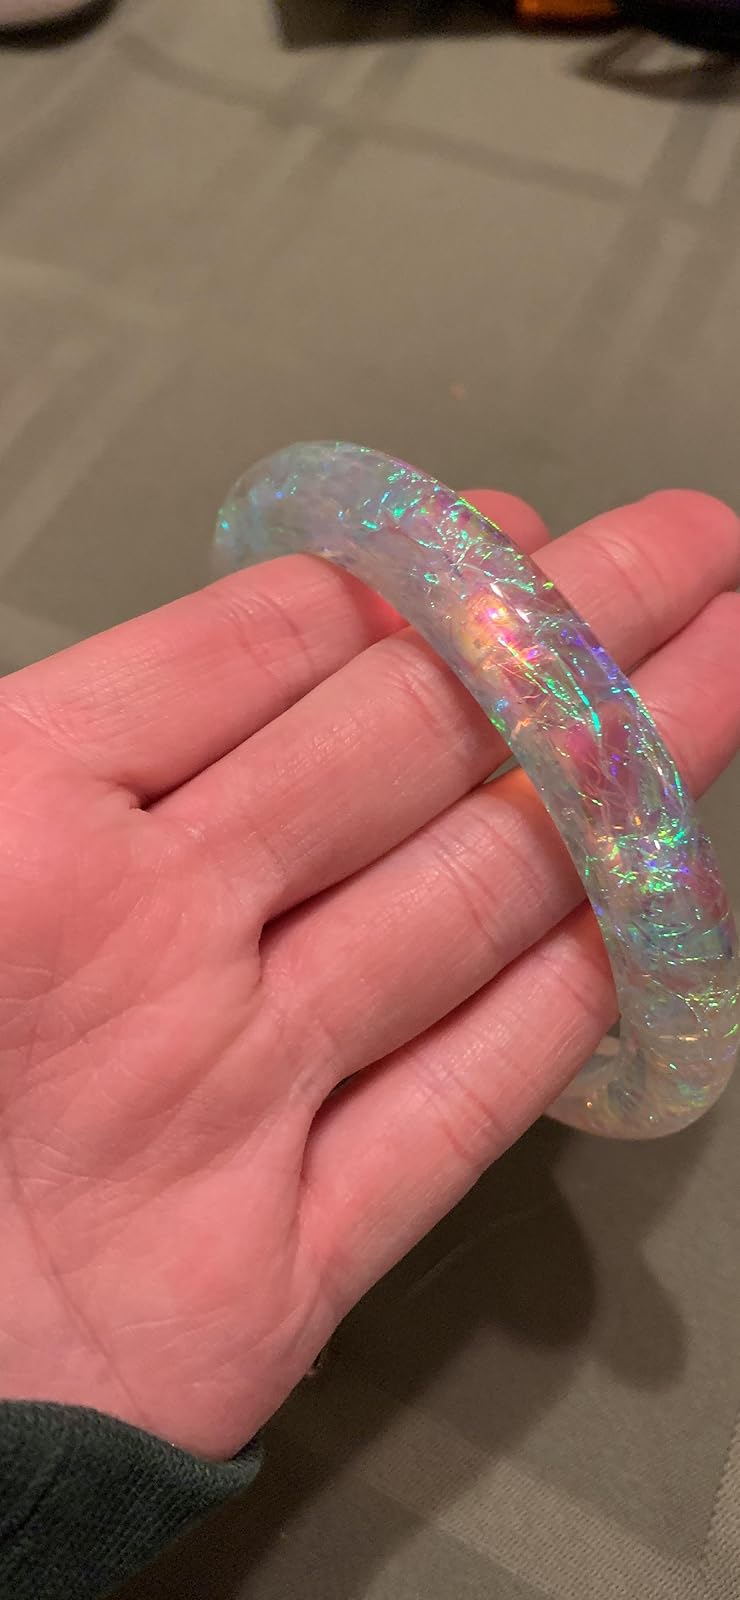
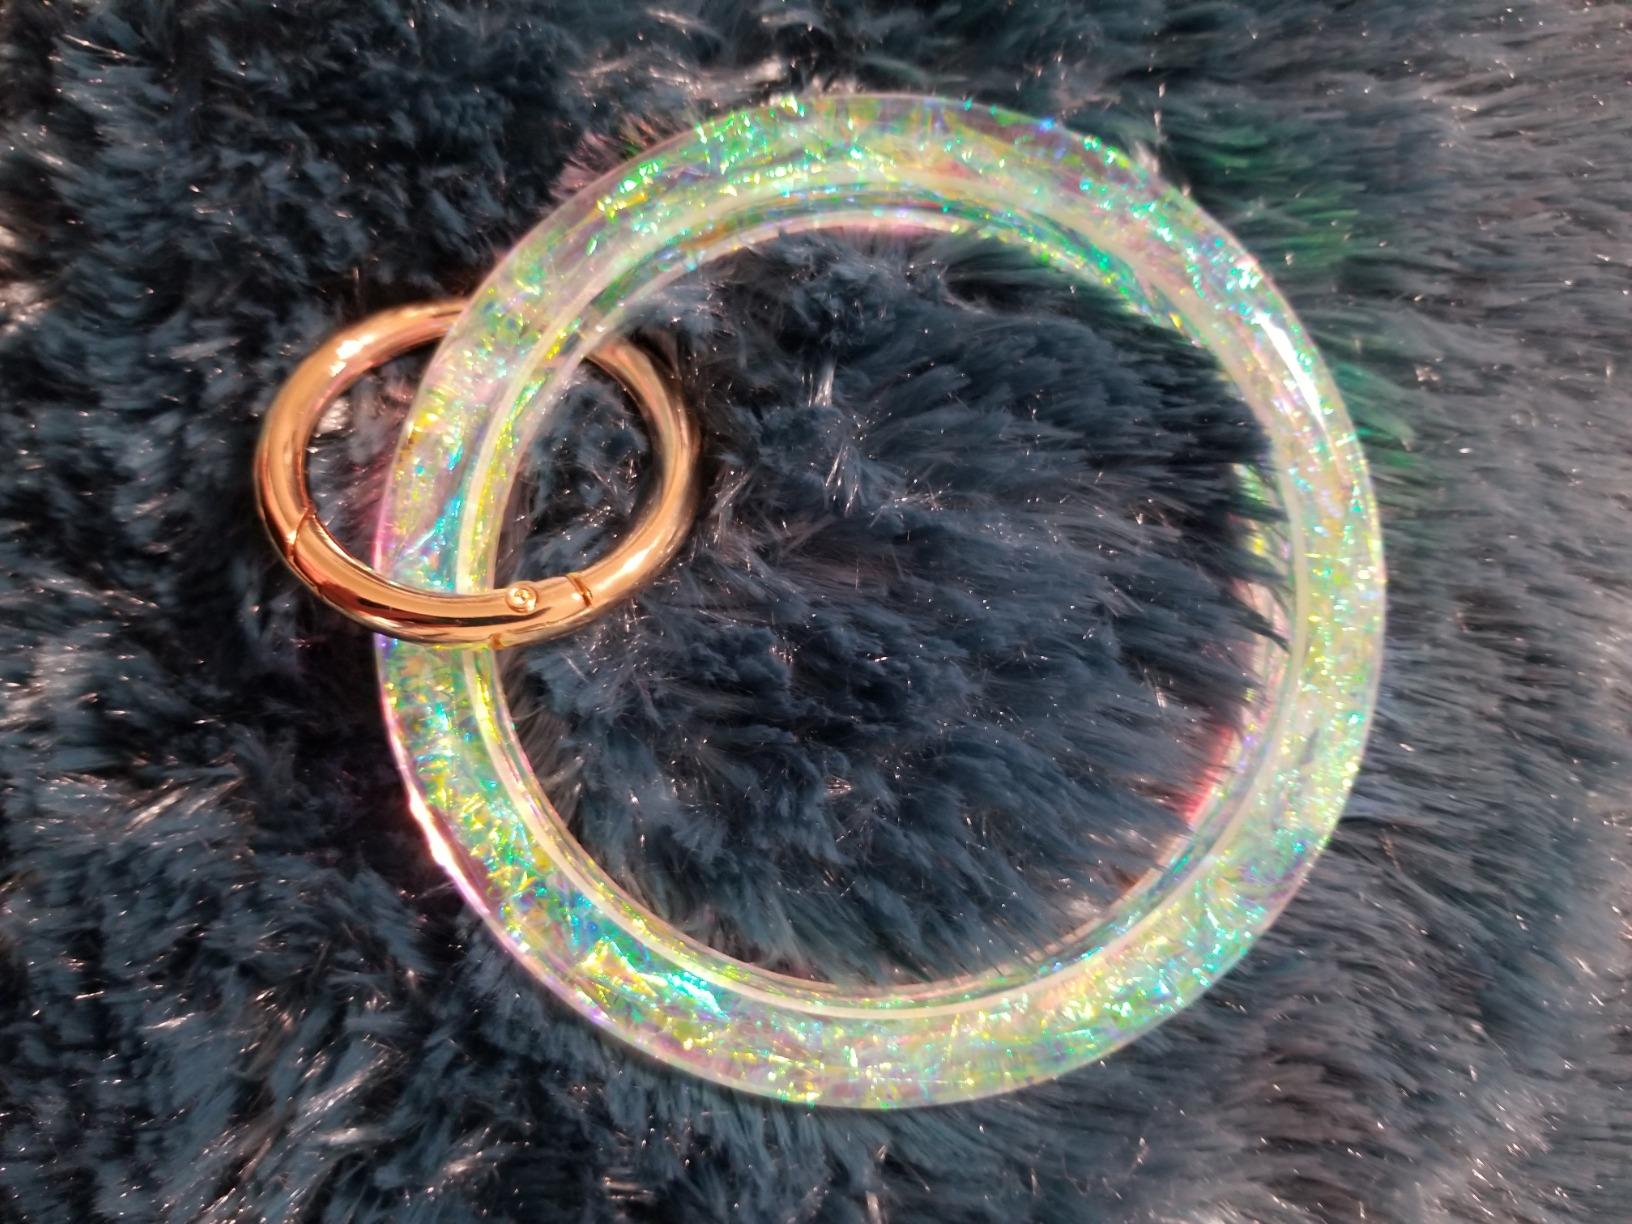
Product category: accessories_keychain
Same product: yes